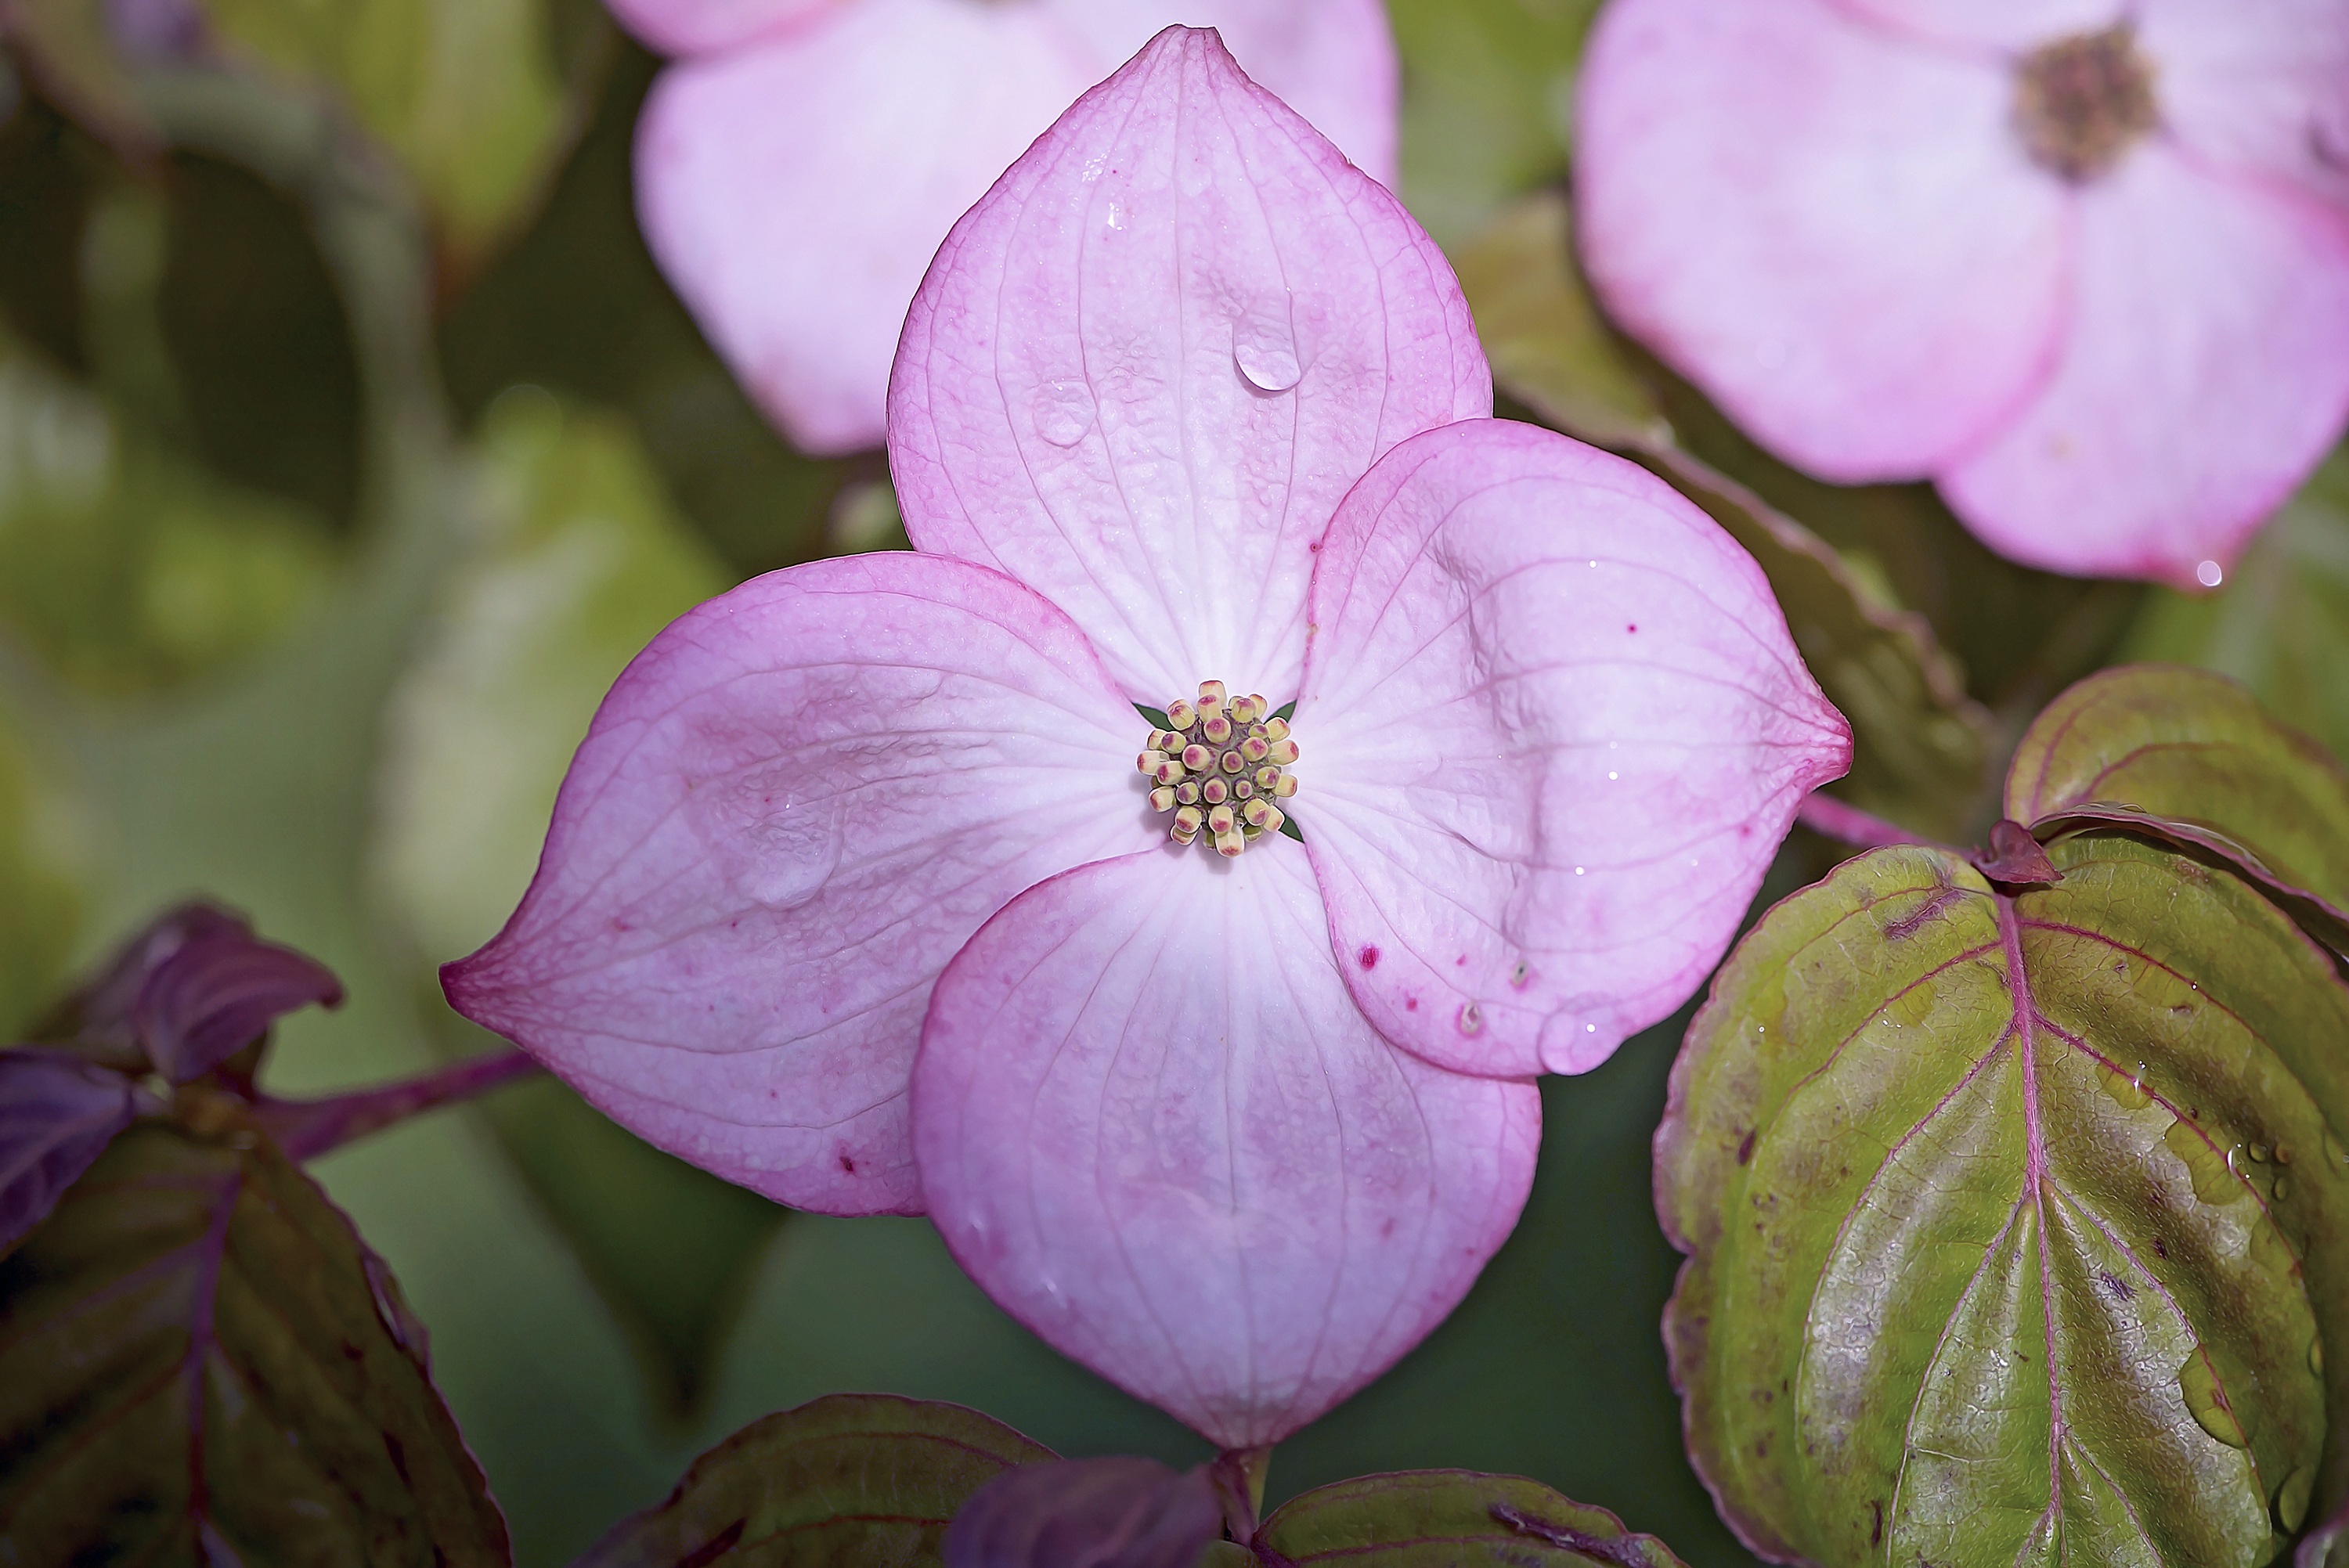
nature, blossom, plant, flower, petal, bloom, botany, garden, pink, close, flora, wildflower, close up, macro photography, ornamental tree, flowering plant, flowering twig, annual plant, land plant, violet family